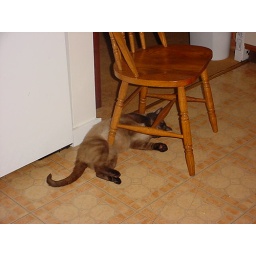
NSPy napping under the kitchen chair